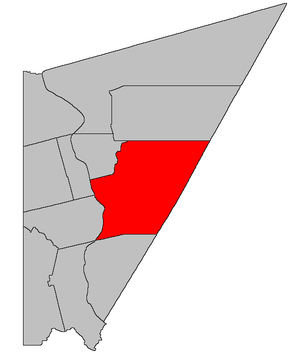
La paroisse de Brighton est à la fois une paroisse civile et un district de services locaux canadien du Comté de Carleton, située à l'ouest du Nouveau-Brunswick.